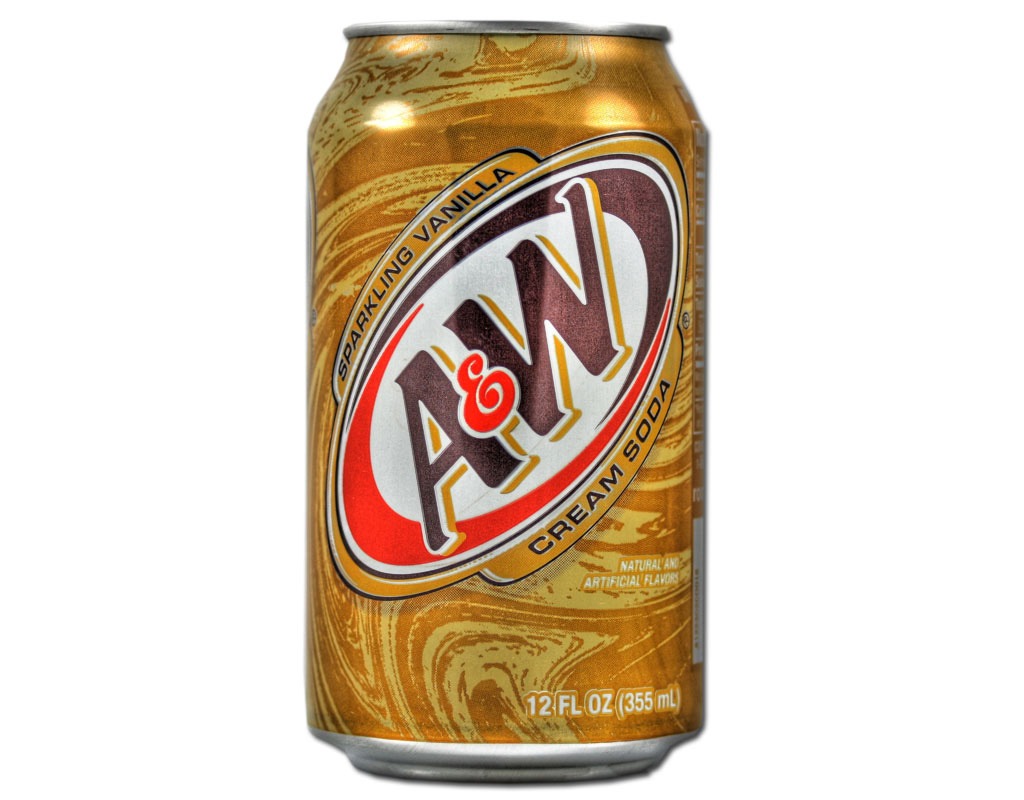
Label: metal